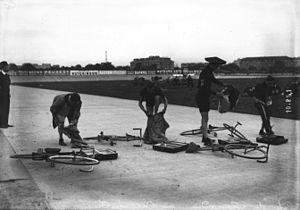
Photo prise à la fête de Comoedia (photographie de presse - Agence Rol)
Gaston de Pawlowski est un écrivain français, auteur de quelques livres satiriques, docteur en droit, critique littéraire, dramatique et artistique, reporter sportif. Il est surtout connu pour son roman de science-fiction Voyage au pays de la quatrième dimension.